The Avenging Arrow

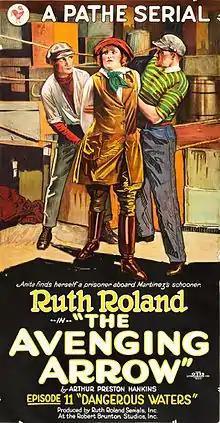
A poster for episode 11

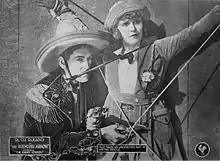
A scene from episode 2: "The Enemy Strikes."

The Avenging Arrow is a 1921 American silent Western film serial directed by William J. Bowman and W. S. Van Dyke. Its 15 episodes are now considered to be lost.